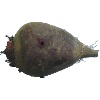
Label: beetroot